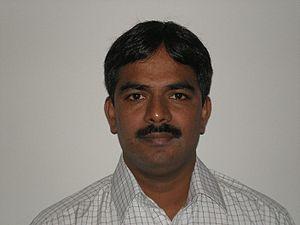
Le Prix Shanti Swarup Bhatnagar de sciences et technologie est l'une des plus hautes distinctions scientifiques multidisciplinaires en Inde. Il a été créé en 1958 par le Conseil de recherche scientifique et industrielle, en l'honneur de Shanti Swarup Bhatnagar, son fondateur et directeur et reconnaît l'excellence dans la recherche scientifique en Inde.